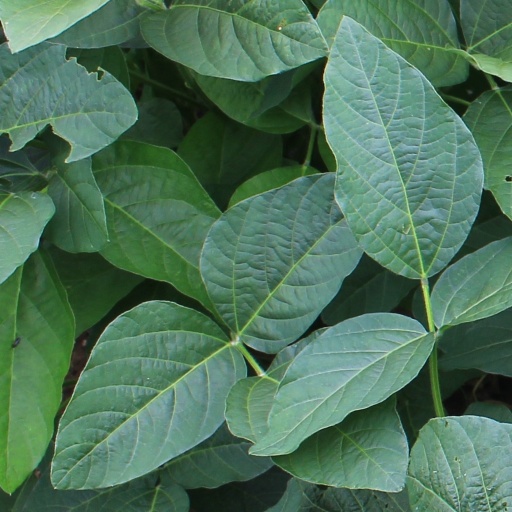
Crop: soybean